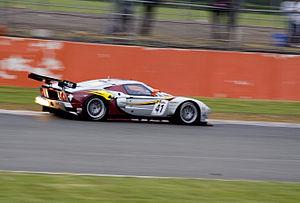
Marc VDS Racing Team est une écurie belge de sport automobile et motocycliste fondée par Marc van der Straten Ponthoz. L'équipe est engagée en European Le Mans Series et en Championnats du monde de vitesse moto dans la catégorie Moto2 et Moto3 et MotoGP en 2015 avec le pilote britannique Scott Redding.